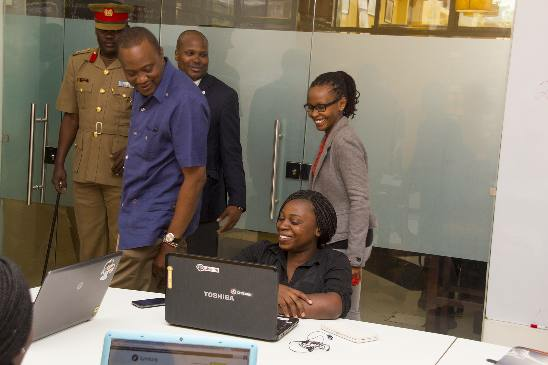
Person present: Yes